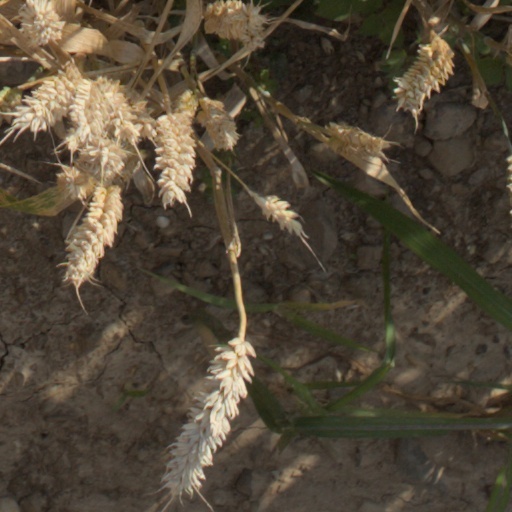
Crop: wheat